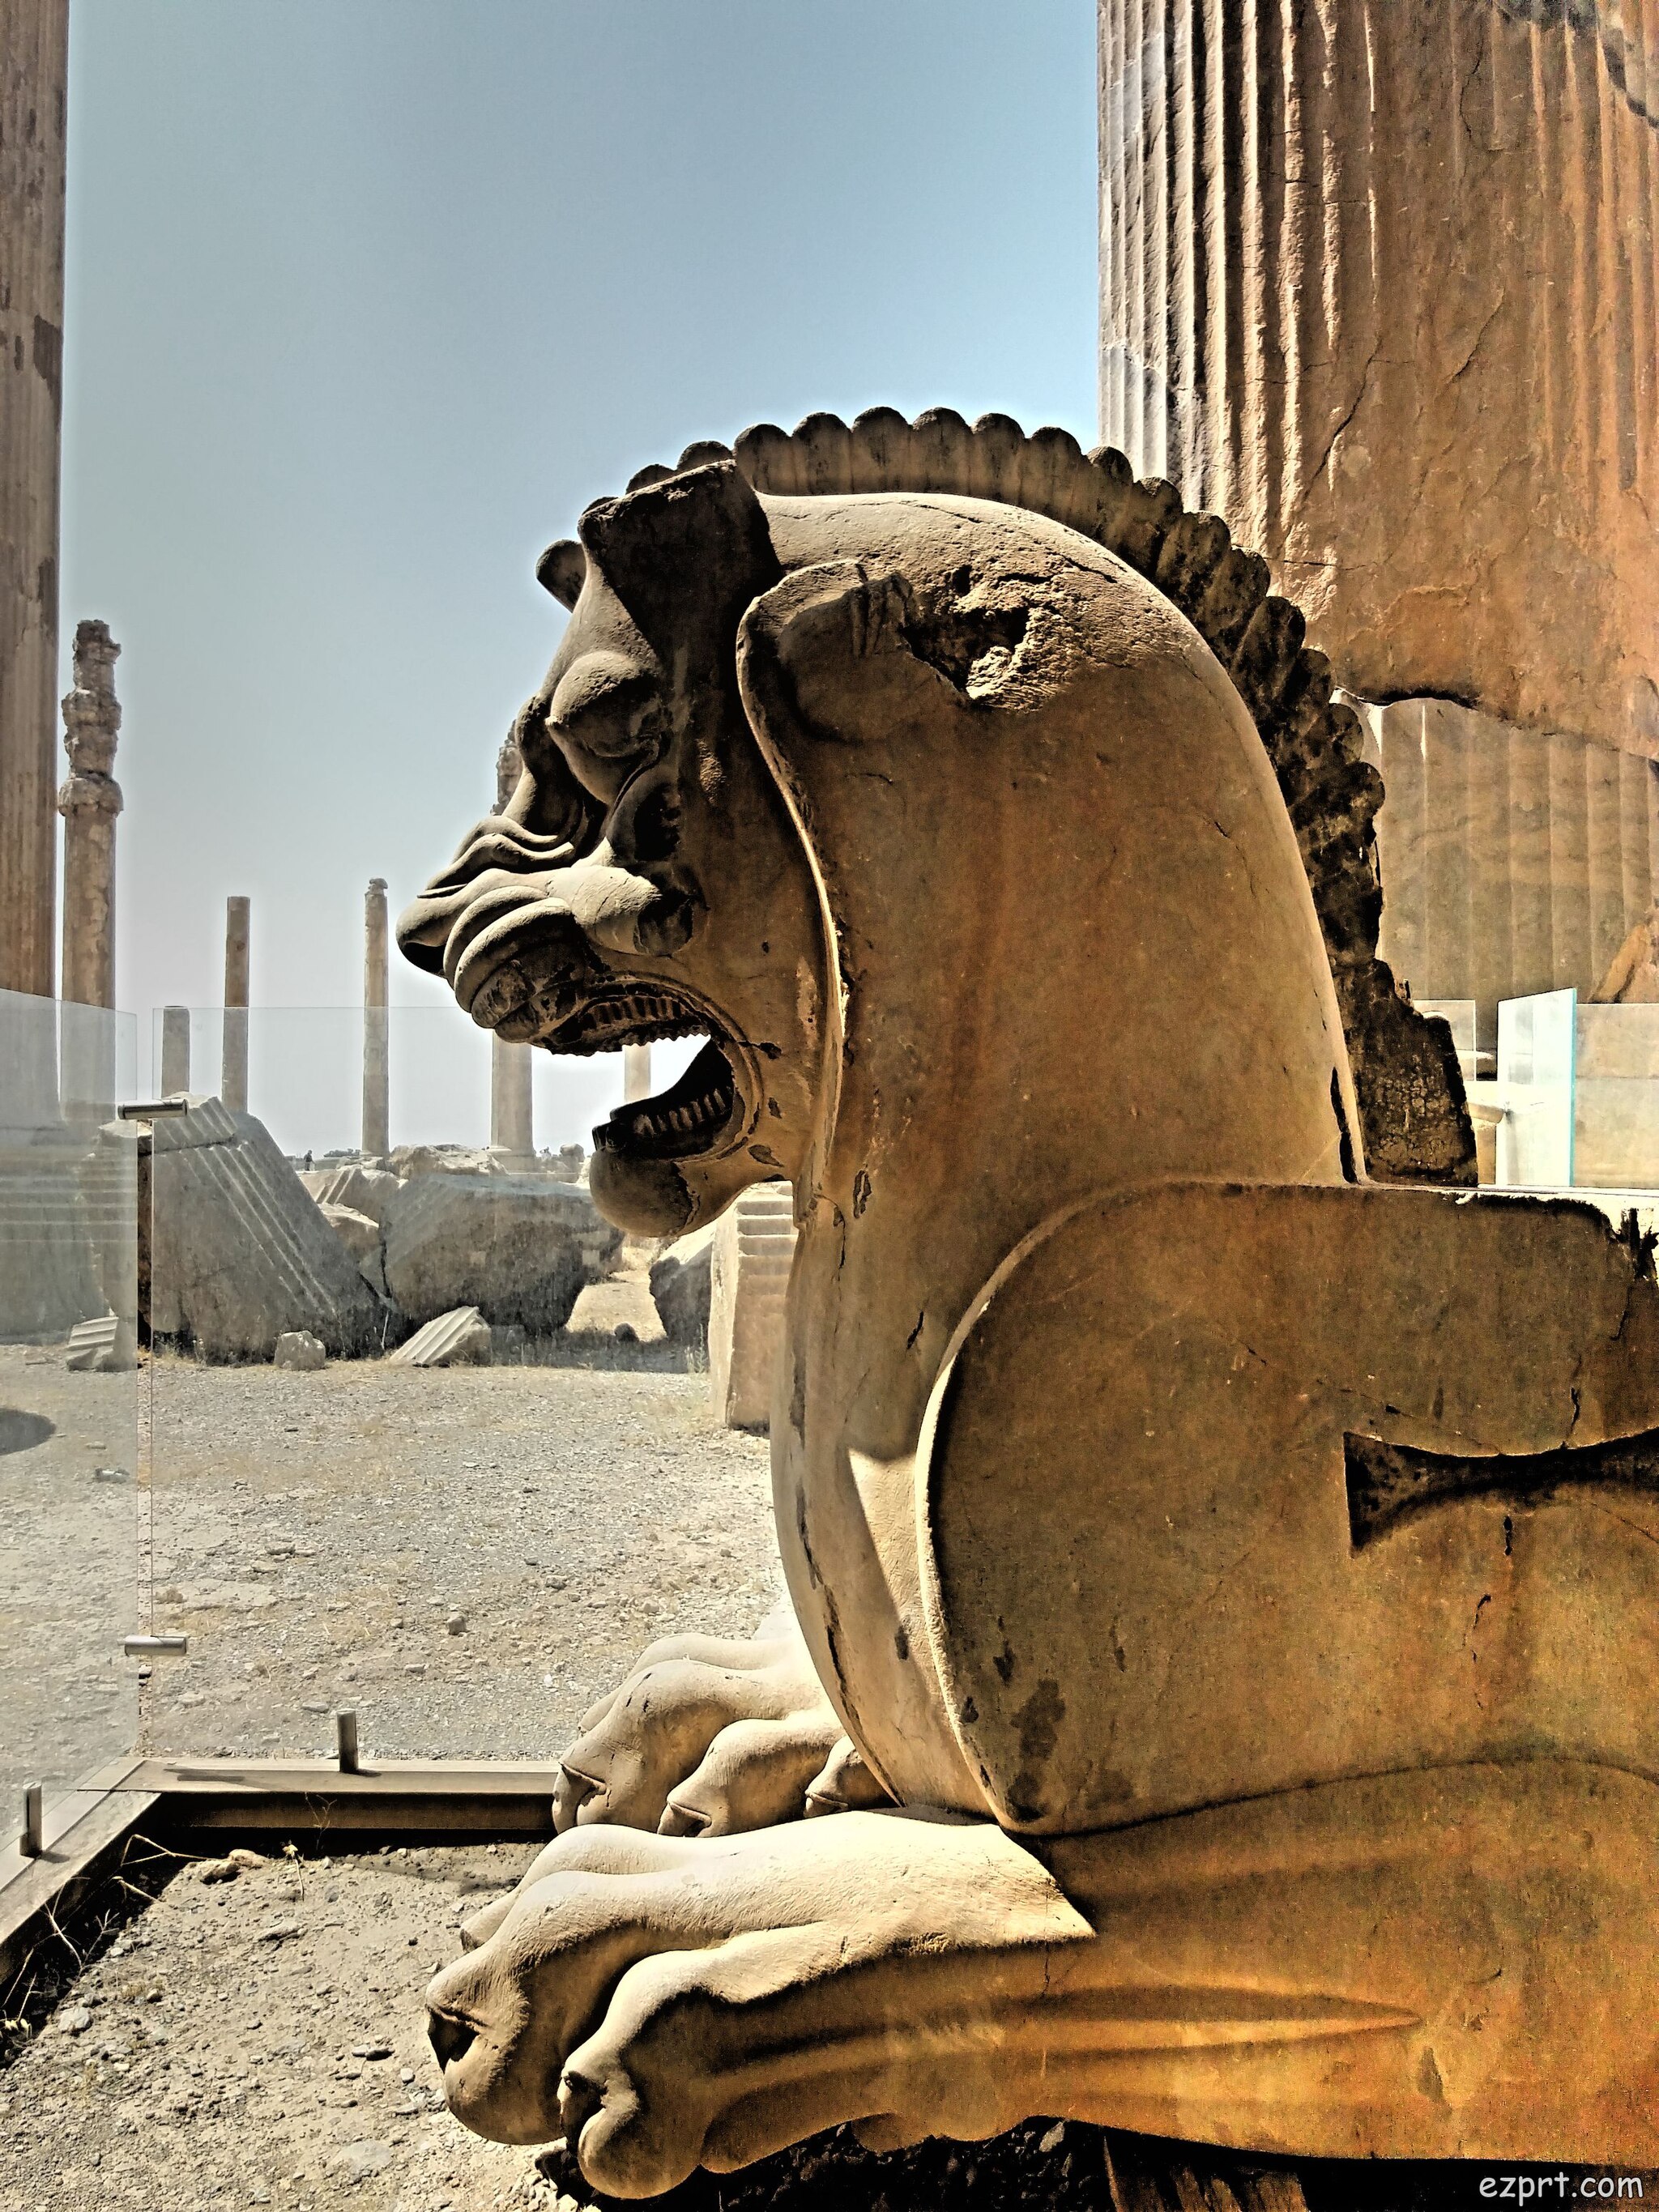
Title: HDR 20190925 115450
Date: 2019-09-25 11:54:49
Categories: Images from Wiki Loves Monuments 2019, Self-published work, Cultural heritage monuments in Iran with known IDs, Uploaded via Campaign:wlm-ir, Images from Wiki Loves Monuments in Marvdasht, 2019 in Persepolis, Images from Wiki Loves Monuments 2019 in Iran, Iran photographs taken on 2019-09-25, Lion capitals in Persepolis